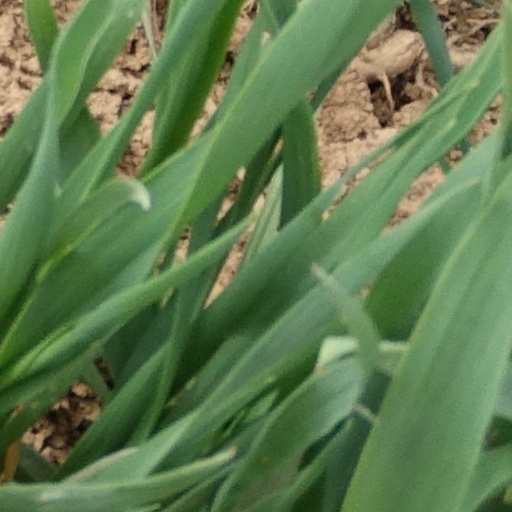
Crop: wheat